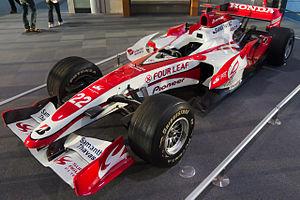
La Super Aguri SA07 est la troisième monoplace de Formule 1 de l'écurie Super Aguri F1, engagée lors de la saison 2007, aux mains de Takuma Satō et Anthony Davidson. Le pilote essayeur est le Japonais Sakon Yamamoto. Cette monoplace est la plus performante des quatre machines utilisées par Super Aguri au cours de sa brève existence. Elle a permis à Takuma Satō d'inscrire 4 points en championnat du monde et à l'écurie de se classer 9ᵉ du championnat des constructeurs en 2007.